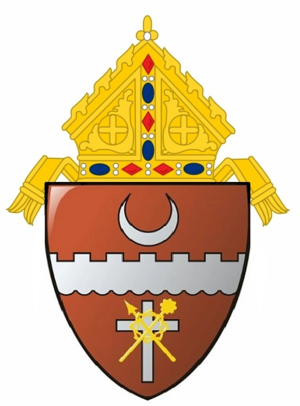
Le diocèse de Brownsville est un territoire ecclésiastique de l'Église catholique aux États-Unis qui a son siège à la cathédrale de l'Immaculée-Conception de Brownsville. Il est érigé le 10 juillet 1965, par détachement de celui de Corpus Christi.